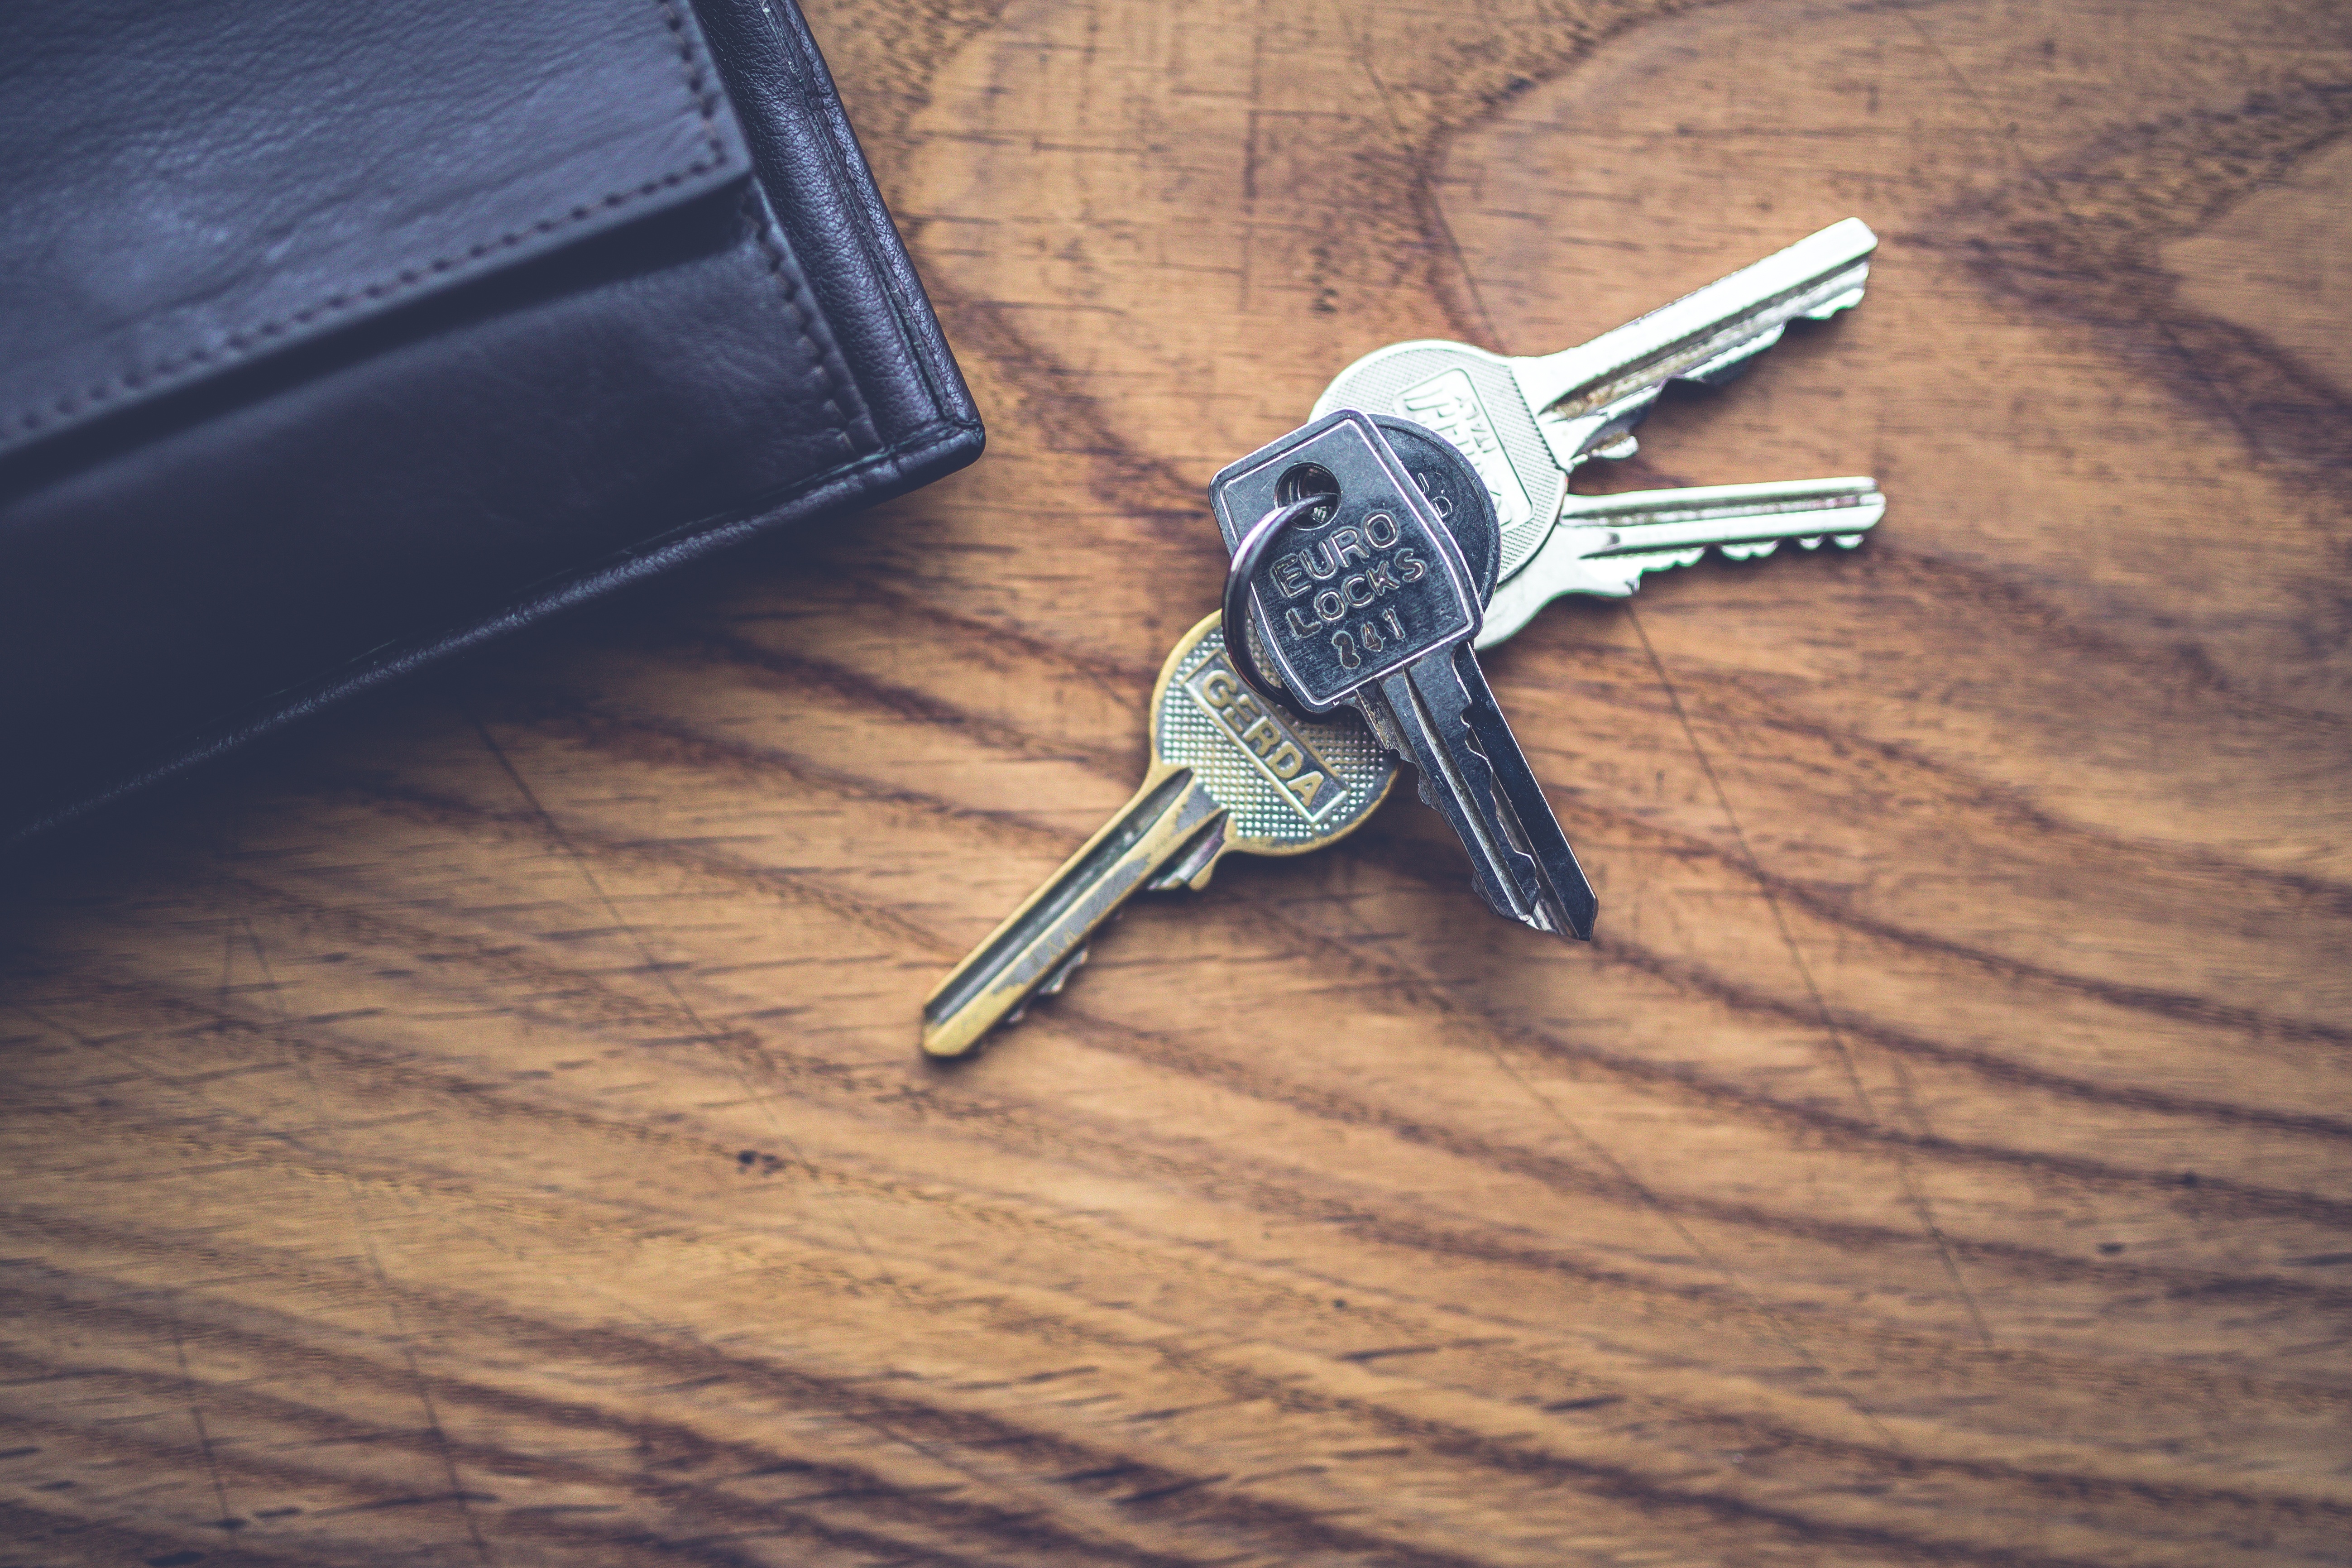
hand, wing, wood, key, weapon, wallet, keys, lock, top, dagger, firearm